Leila Megàne

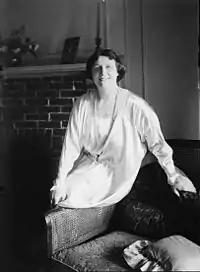
Leila Megàne

Leila Megàne (5 April 1891 – 2 January 1960) was a Welsh mezzo-soprano opera singer.